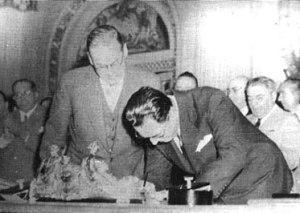
Juan Domingo Perón [ xwan doˈmiŋɡo peˈɾon] est un militaire, homme d'État et auteur argentin. Premier président de la nation argentine à être élu au suffrage universel, il fut le dernier à ce jour à avoir assumé la présidence à trois reprises, chaque fois à la suite d’élections démocratiques. Il est à l’origine du péronisme, qui est resté jusqu’à ce jour l’un des mouvements politiques populaires les plus importants dans l’histoire de l’Argentine.
1948 est une année bissextile commençant un jeudi 1er Janvier.